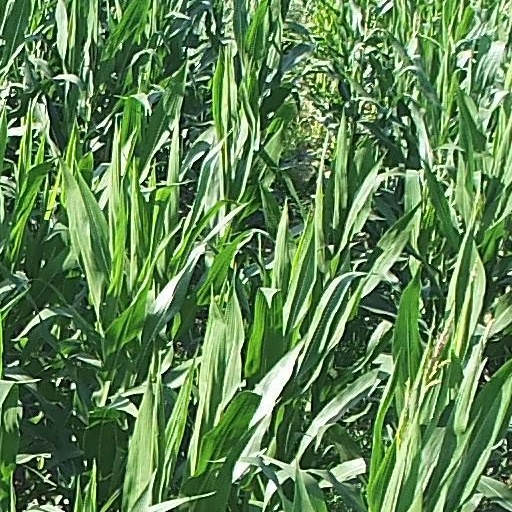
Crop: maize; corn